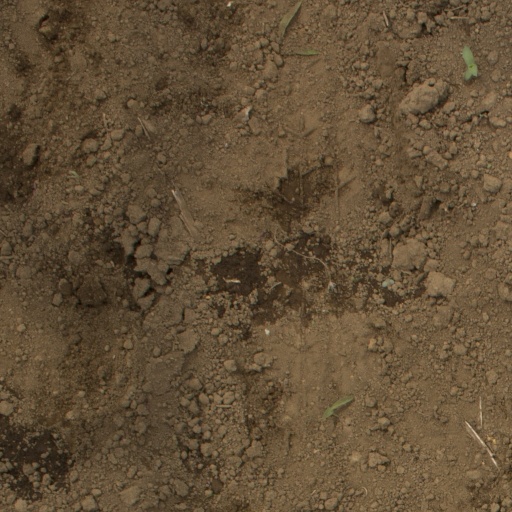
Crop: Jerusalem artichoke